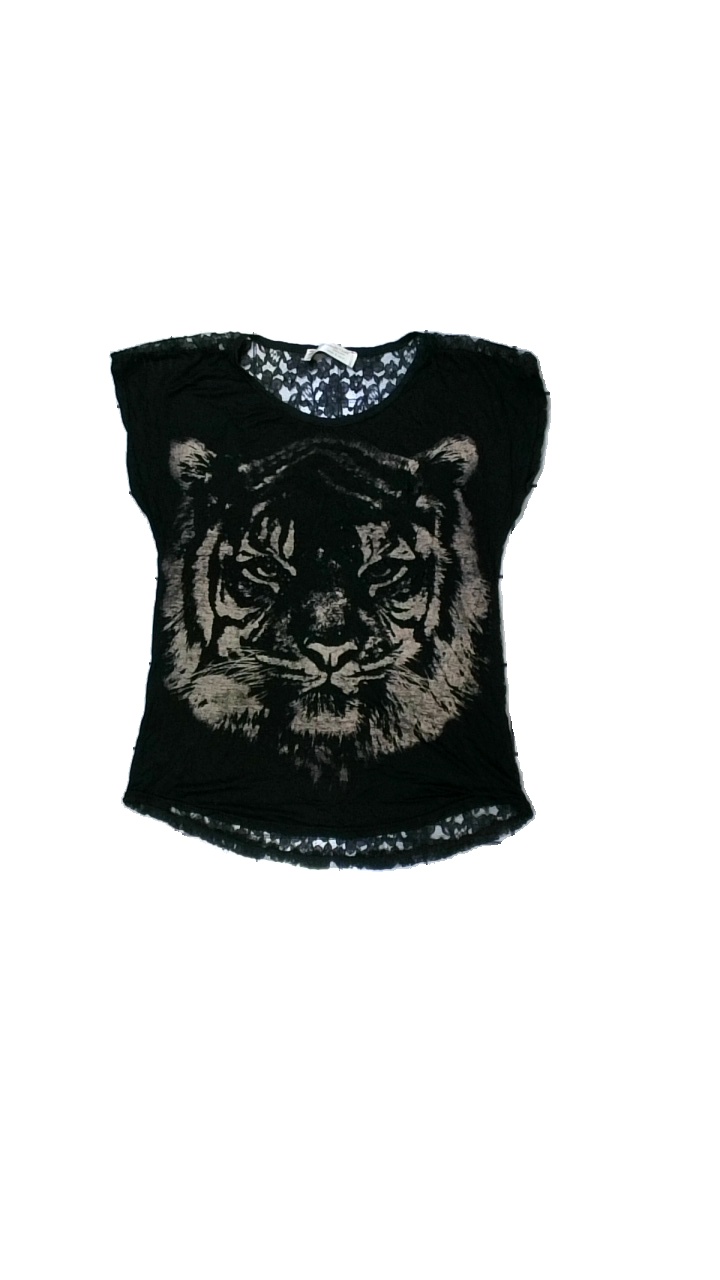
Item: T-shirt (Ladies)
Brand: Shn Collection
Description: svart t-shirt med tiger fram och spetx i ryggen, lätt nopprig hål fram
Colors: Black, Brown
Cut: Regular
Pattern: Animal print
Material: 100% viscose
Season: All
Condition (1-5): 3
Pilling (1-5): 4
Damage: hål
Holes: Major
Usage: Export
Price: <50